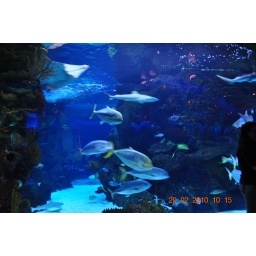
fish swimming in the Aquarium in Nashville